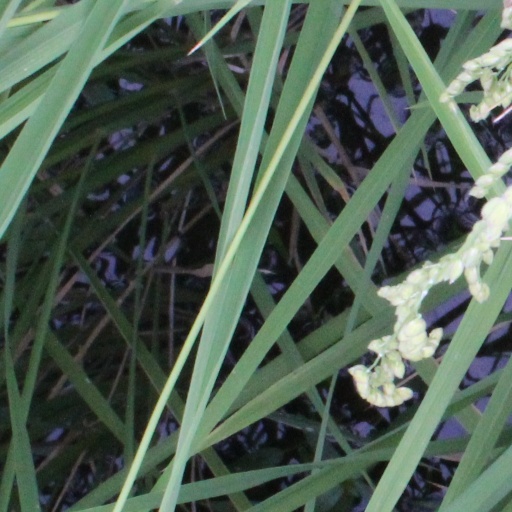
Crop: rice